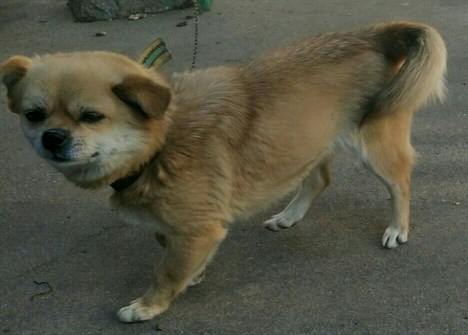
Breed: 3336-n000121-chinese_rural_dog